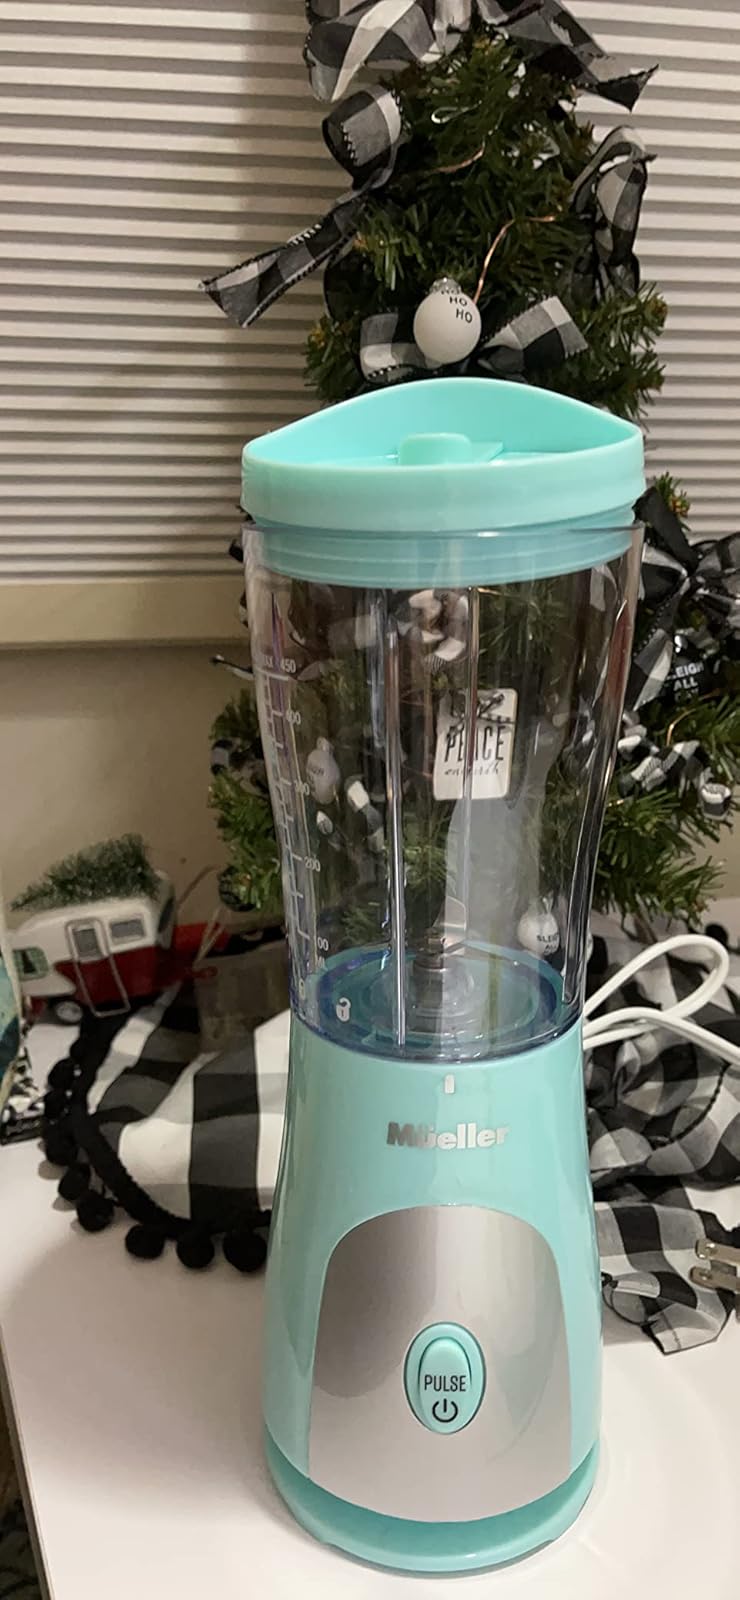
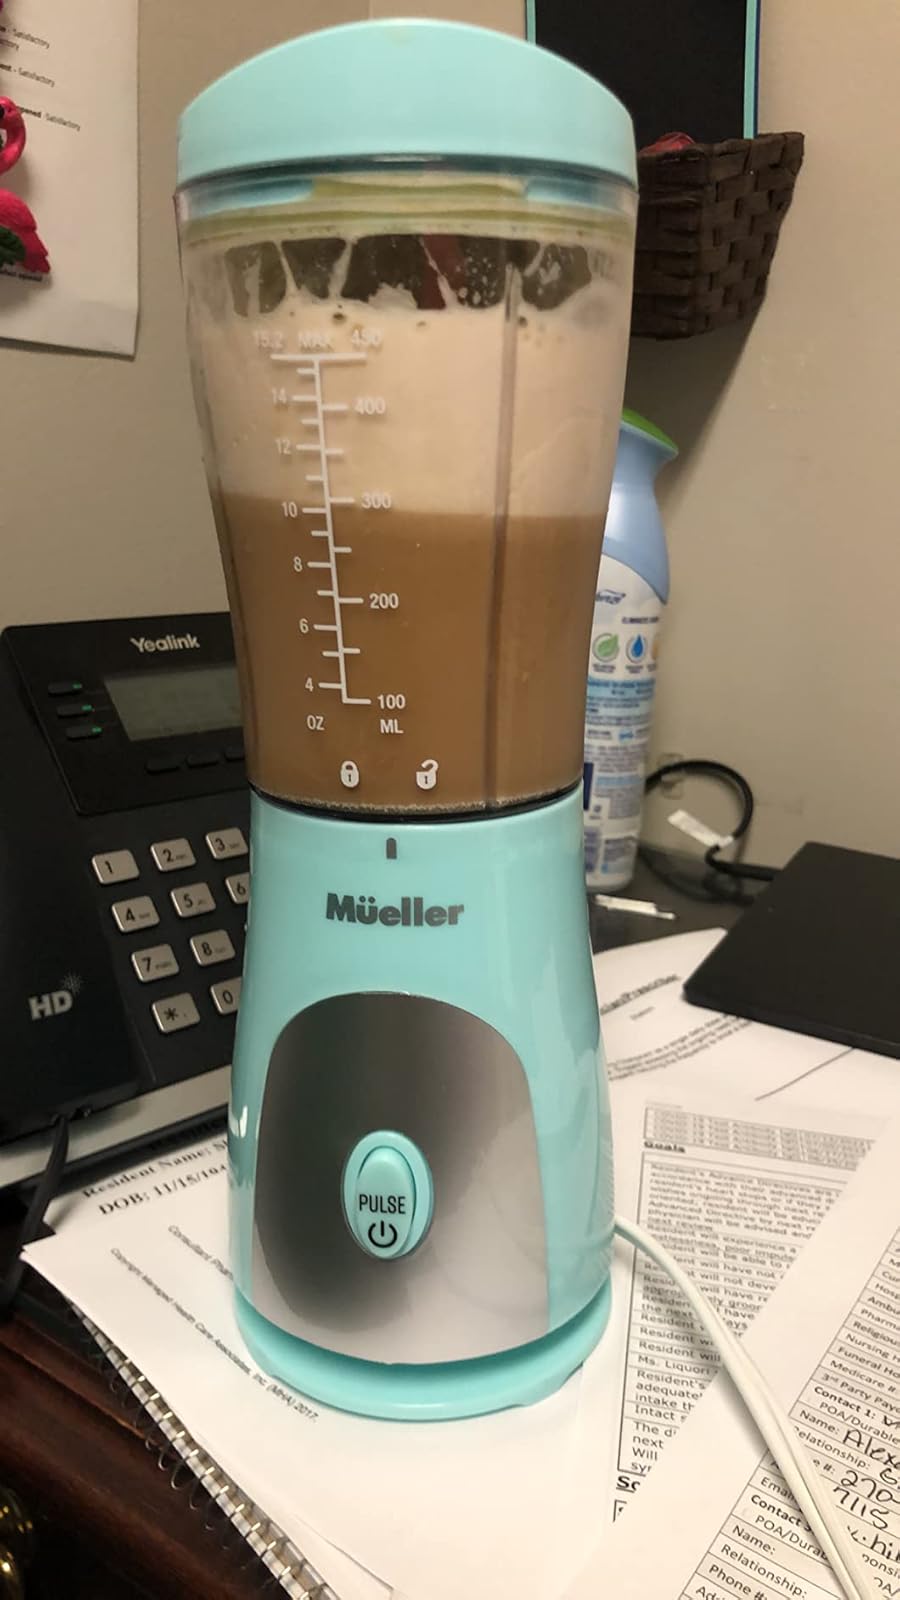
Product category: items_blender
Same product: yes